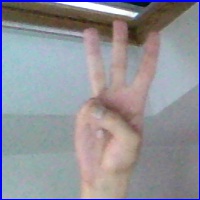
Letra: W